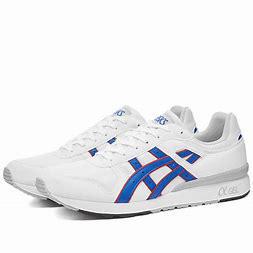
Brand: Asics
Model: Gt Ii